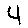
Label: 4